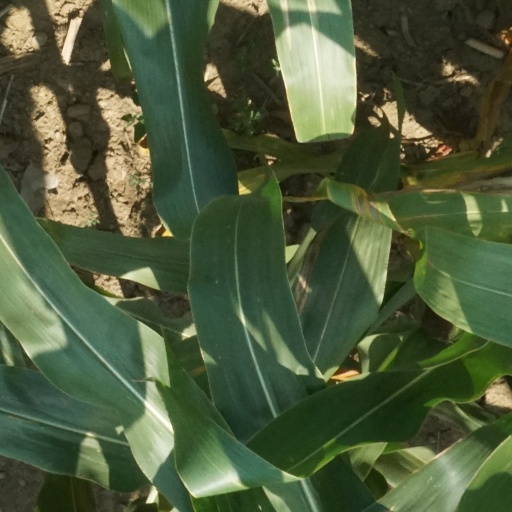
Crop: maize; corn